Gumball machine

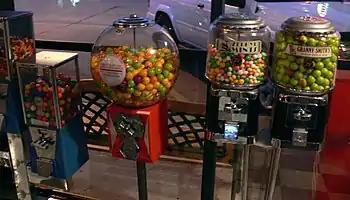
An assortment of modern gumball machines in a Dallas storefront

A gumball machine is a type of bulk vending machine that dispenses individual gumballs in exchange for money. They were developed around the early twentieth century.